Swords Against Darkness V

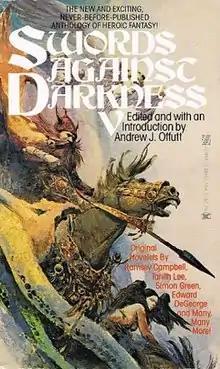
Cover of the first edition.

Swords Against Darkness V is an anthology of fantasy stories, edited by Andrew J. Offutt, the fifth and last in a series of five anthologies of the same name. It was first published in paperback by Zebra Books in November 1979, and later reprinted by the same publisher; a Canadian reprint was issued by General Paperbacks in 1981.